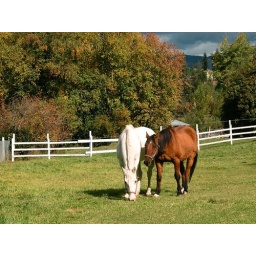
This is up June Springs road in South Kelowna. Lots of horse owners up that way.